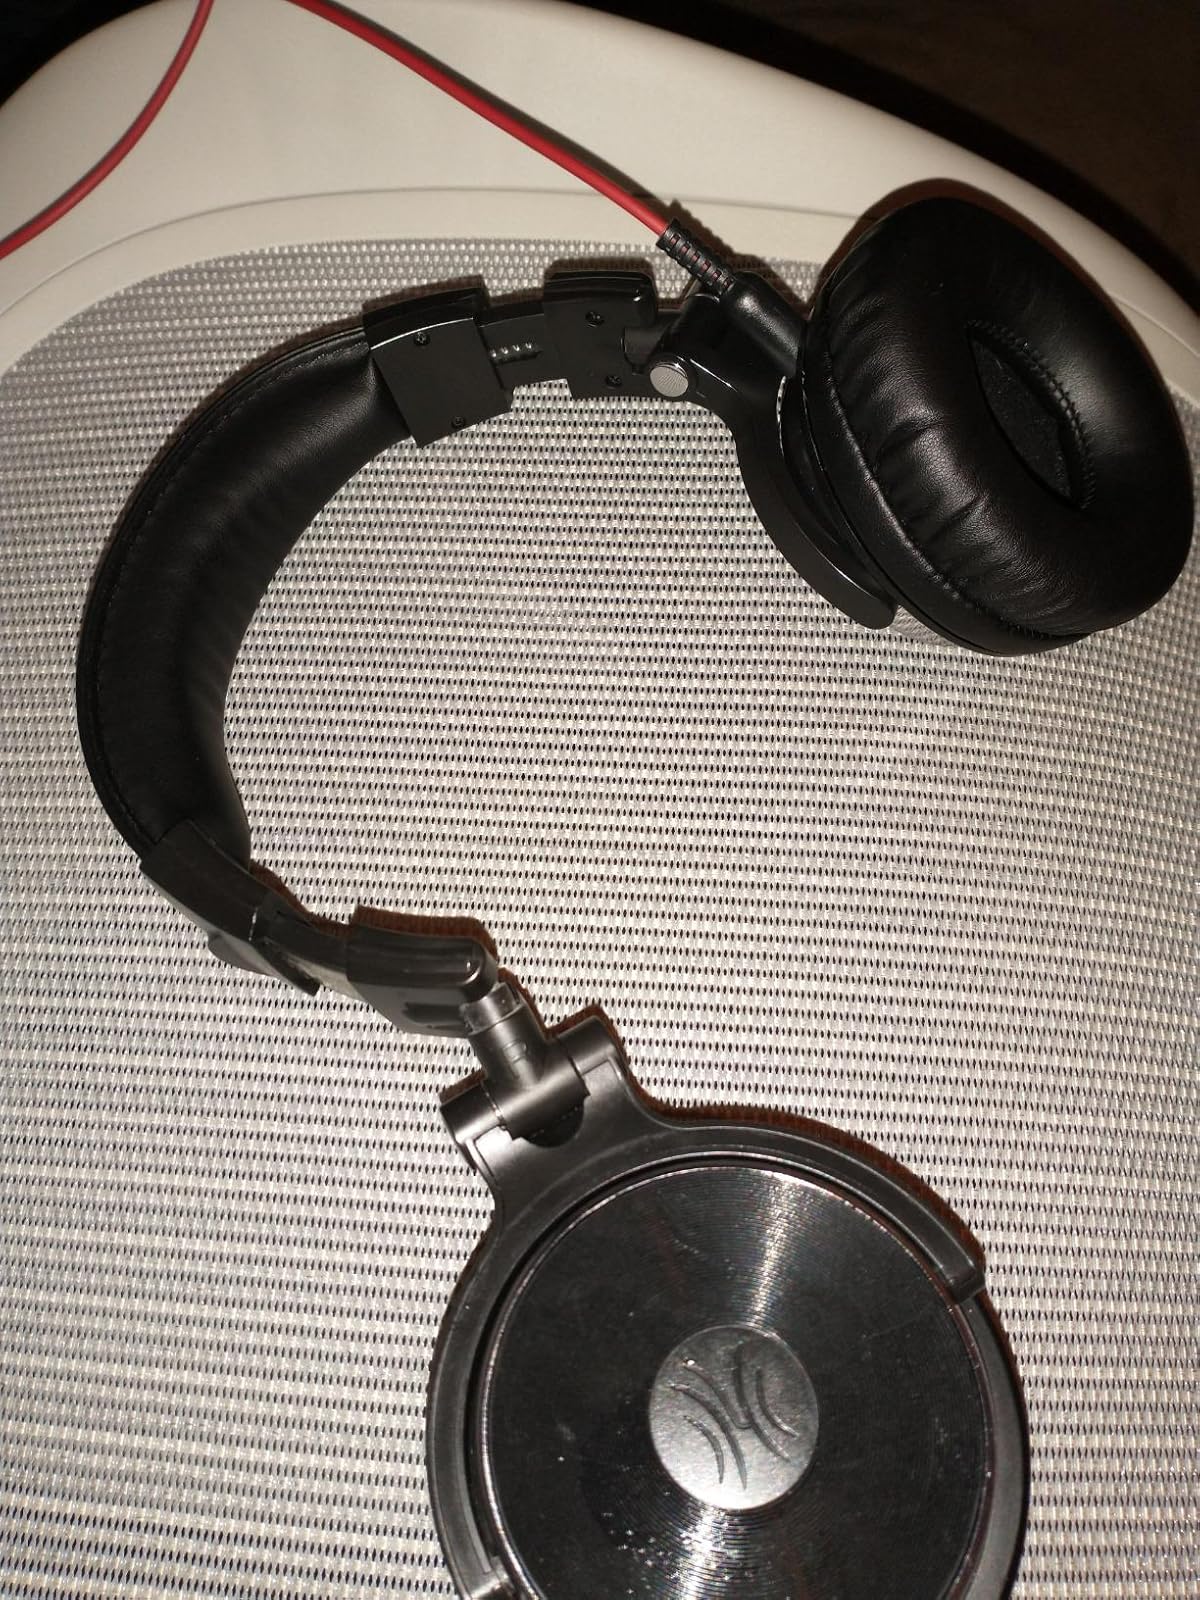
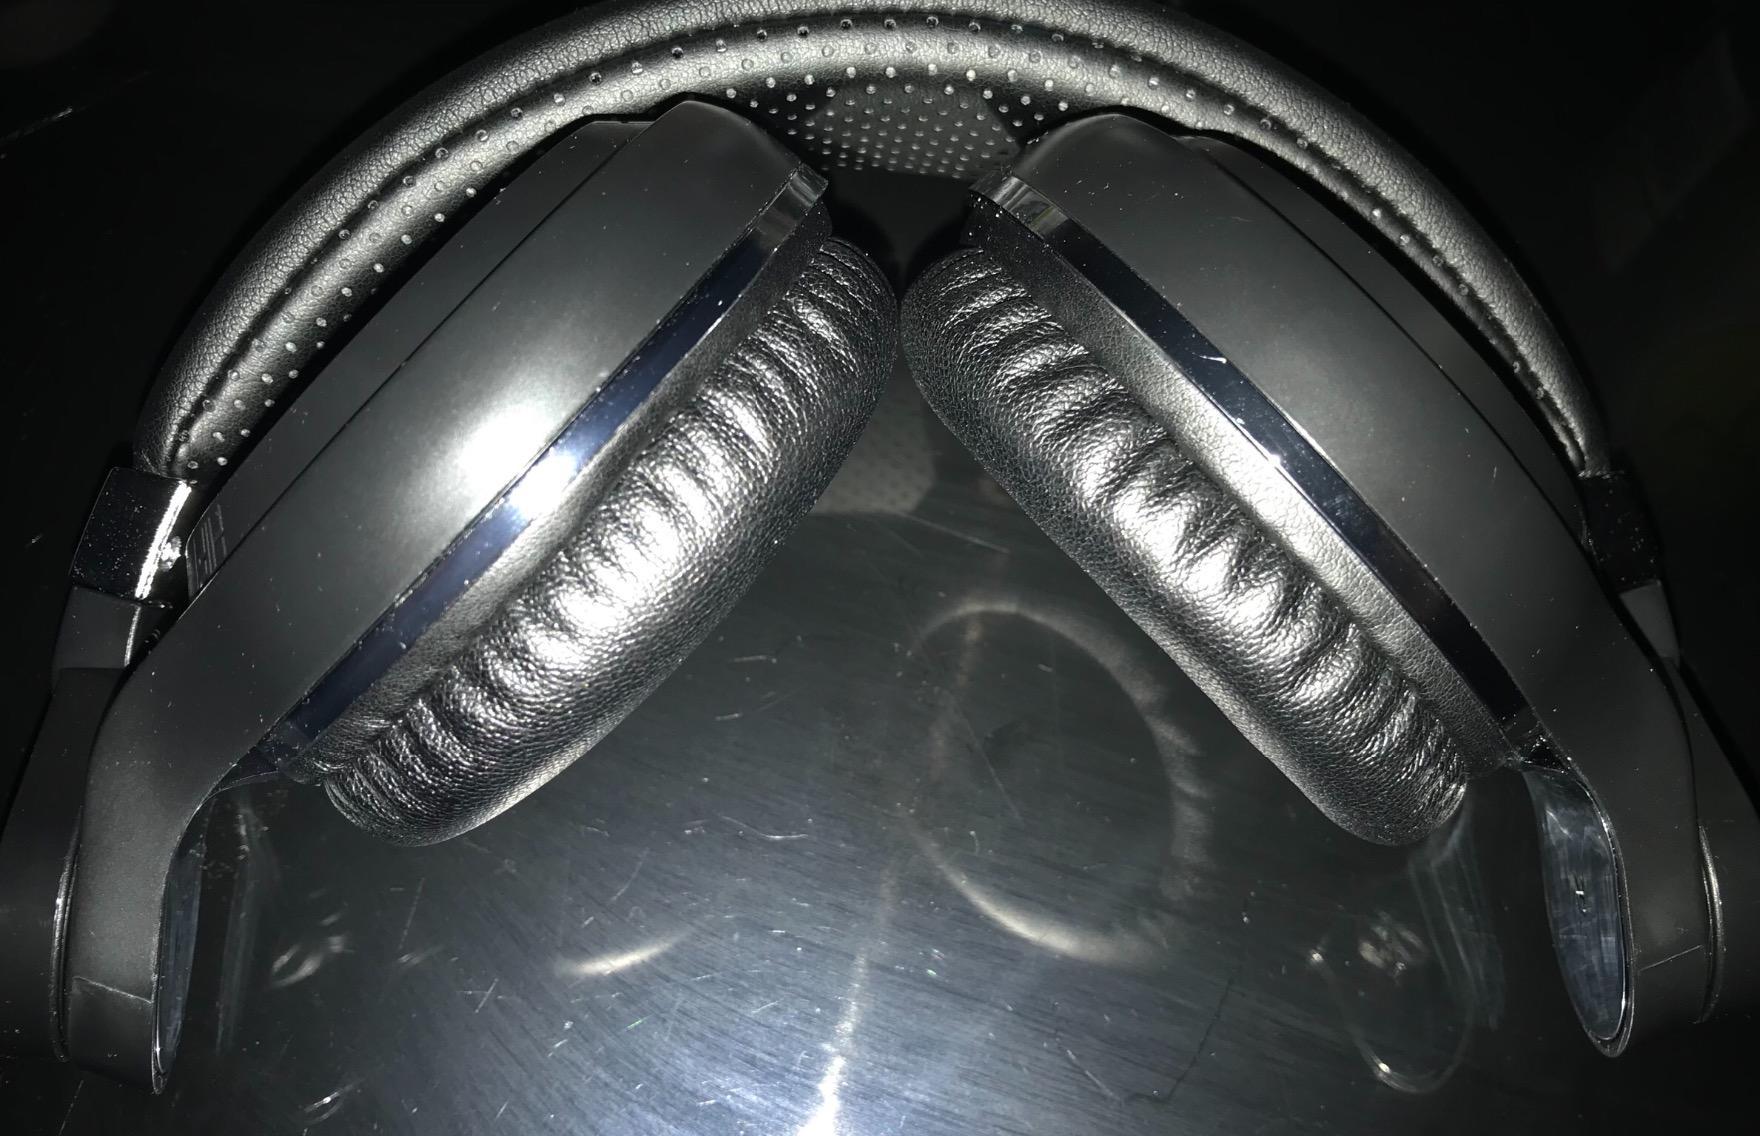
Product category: headphones
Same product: no